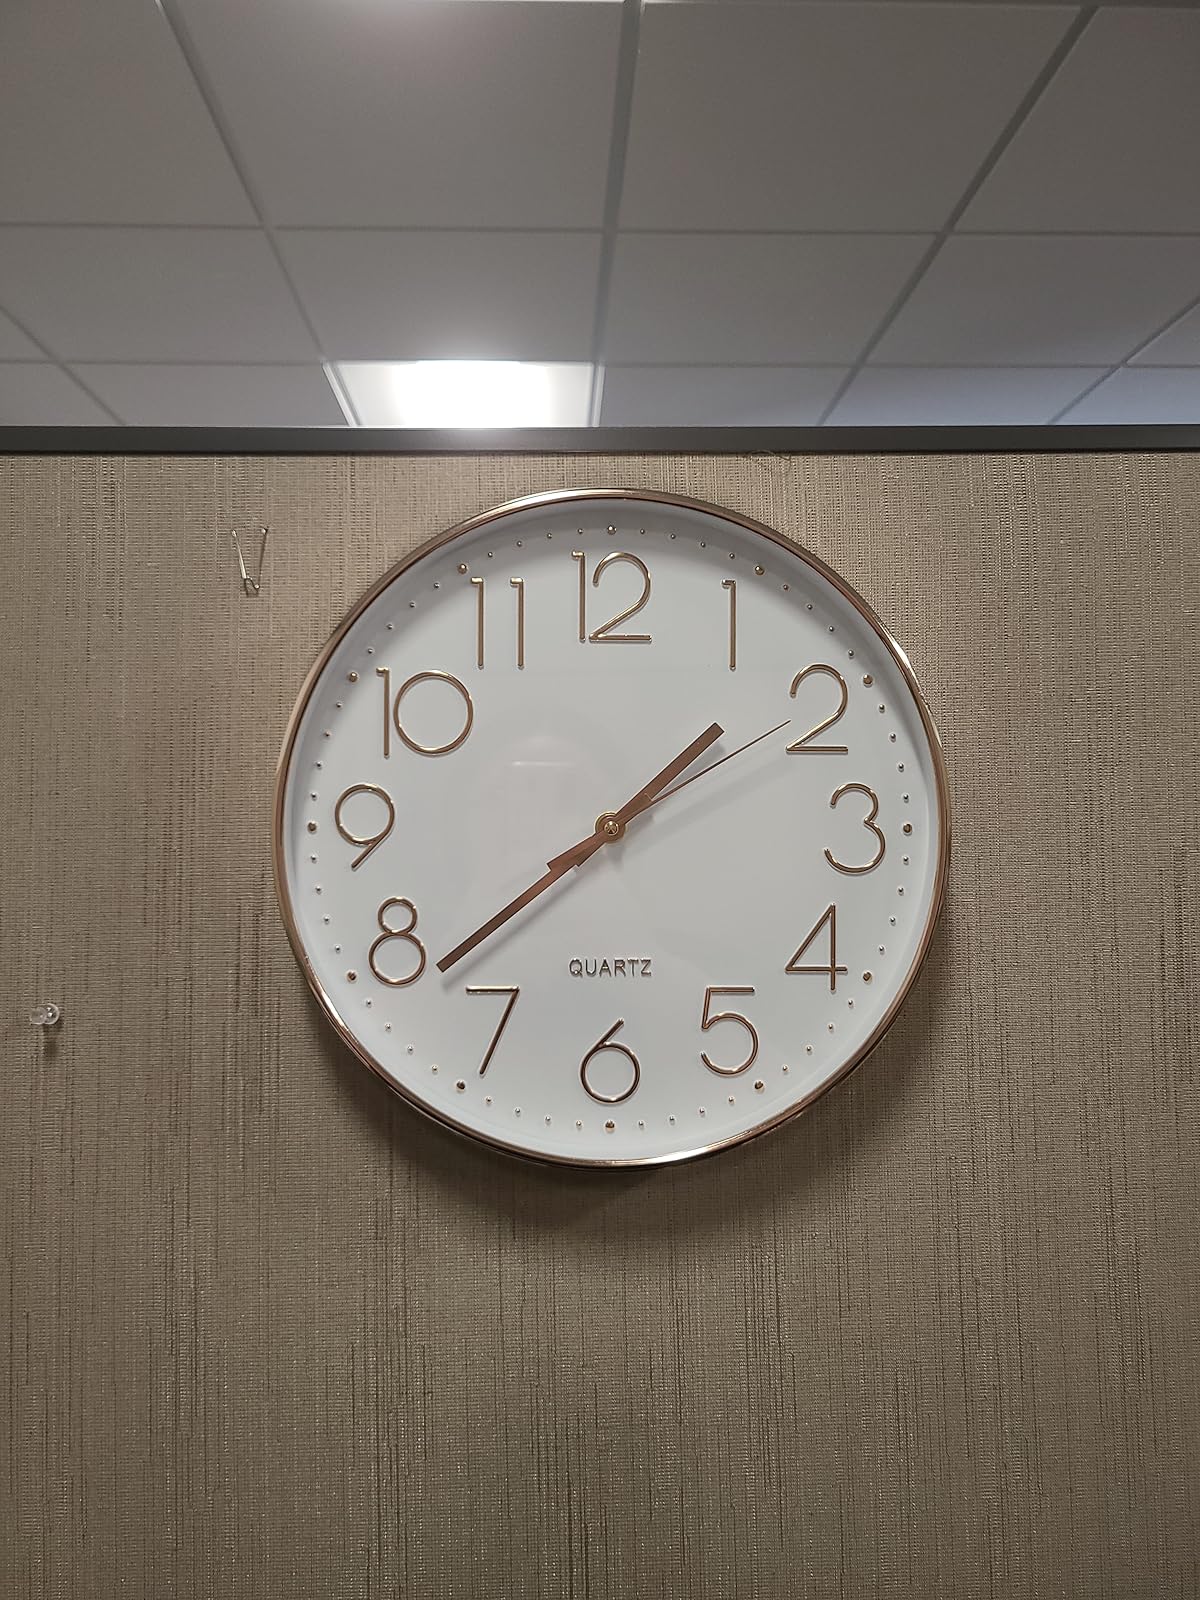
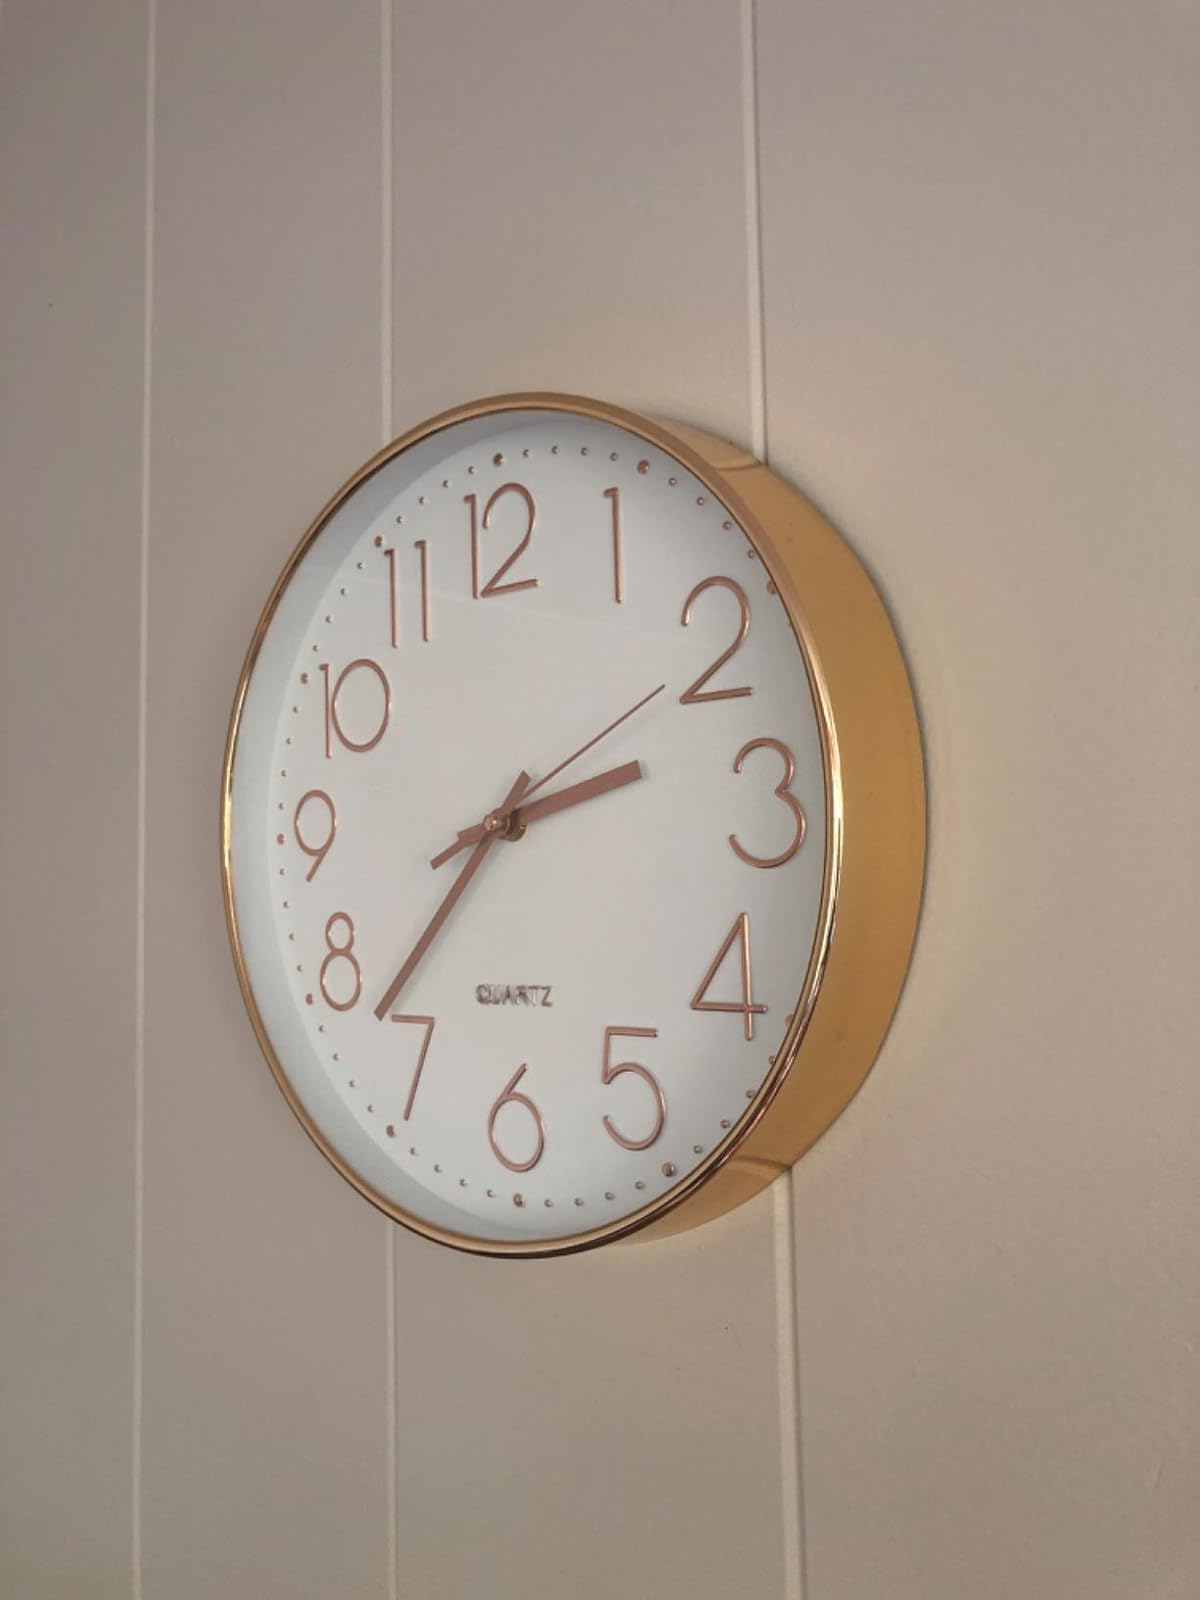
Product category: clock
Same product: yes